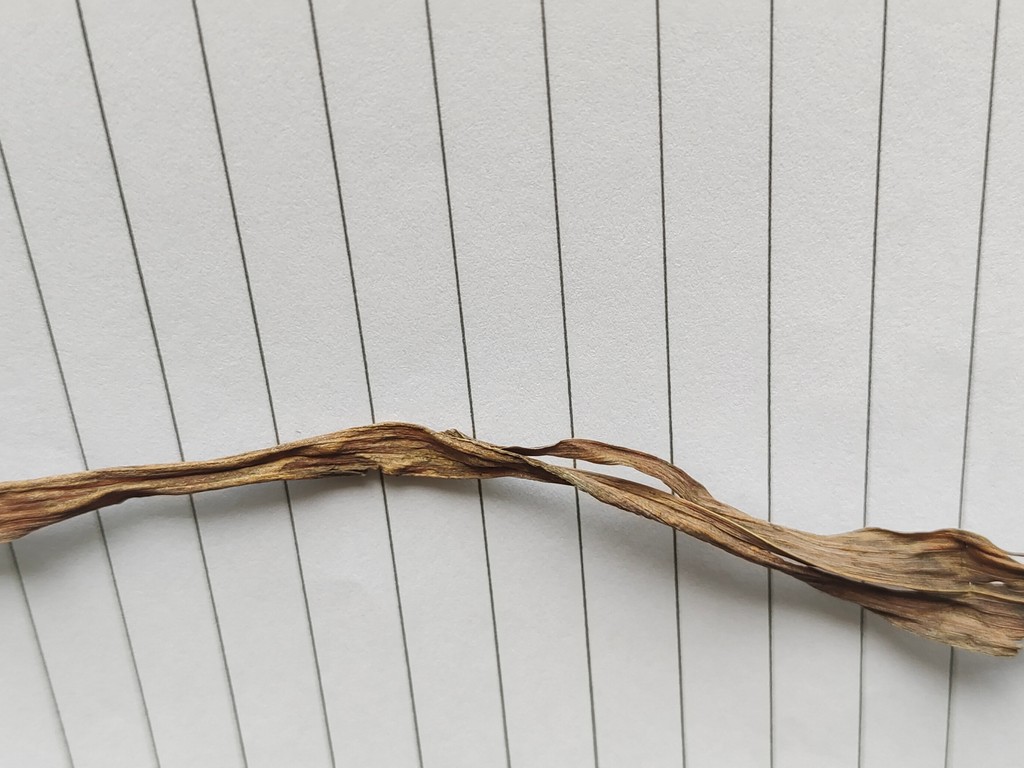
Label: Dried